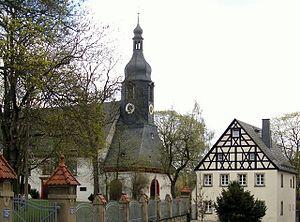
Hof-sur-Saale est une ville-arrondissement de Bavière de 47 296 habitants, dans le district de Haute-Franconie. La ville est une importante ville universitaire et le cœur de l‘économie et de la haute technologie de Haute-Franconie. Et en plus Hof est une ville culturelle avec un théâtre et le festival du film Internationale Hofer Filmtage.